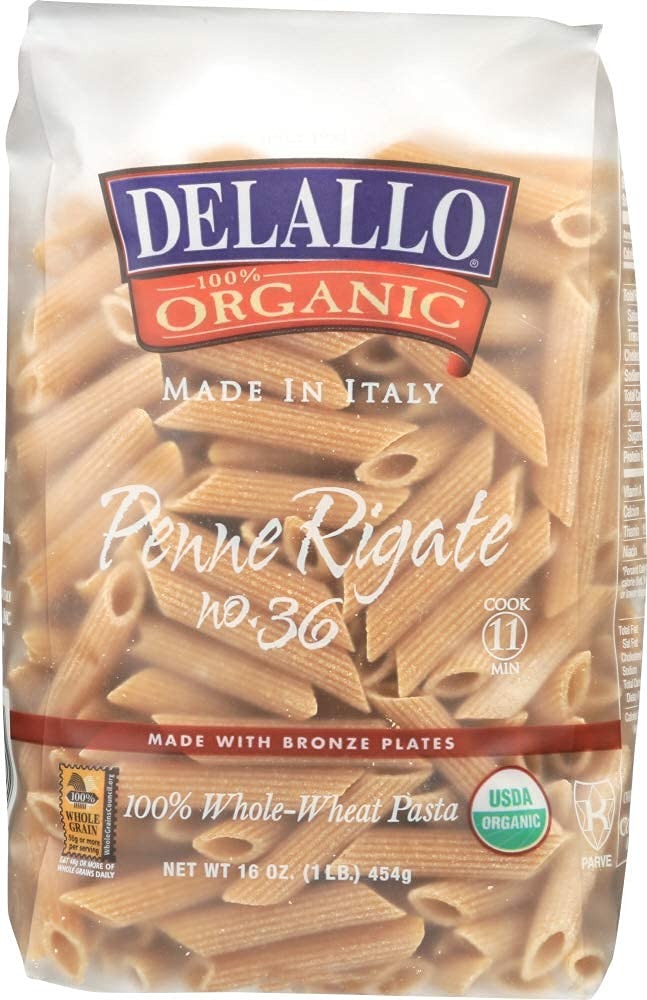
Item Name: DELALLO PASTA WHLWHT PENNE RIGATE, 16 OZ
Product Description: Penne Rigate can be translated as “the pen with ridges”, and this pasta’s flavor, texture and ability to cling to sauce is something to write home about. Our Organic Whole Wheat Penne Rigate is made from the best certified organic wheat in Italy, and transformed into thin, ridged tubes by a pasta-making family with generations of experience. Enjoy it with basil or sun dried tomato pesto sauce, or a sauté of seasonal veggies.
Value: 16.0
Unit: Ounce

Price: 6.895